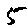
Label: 5